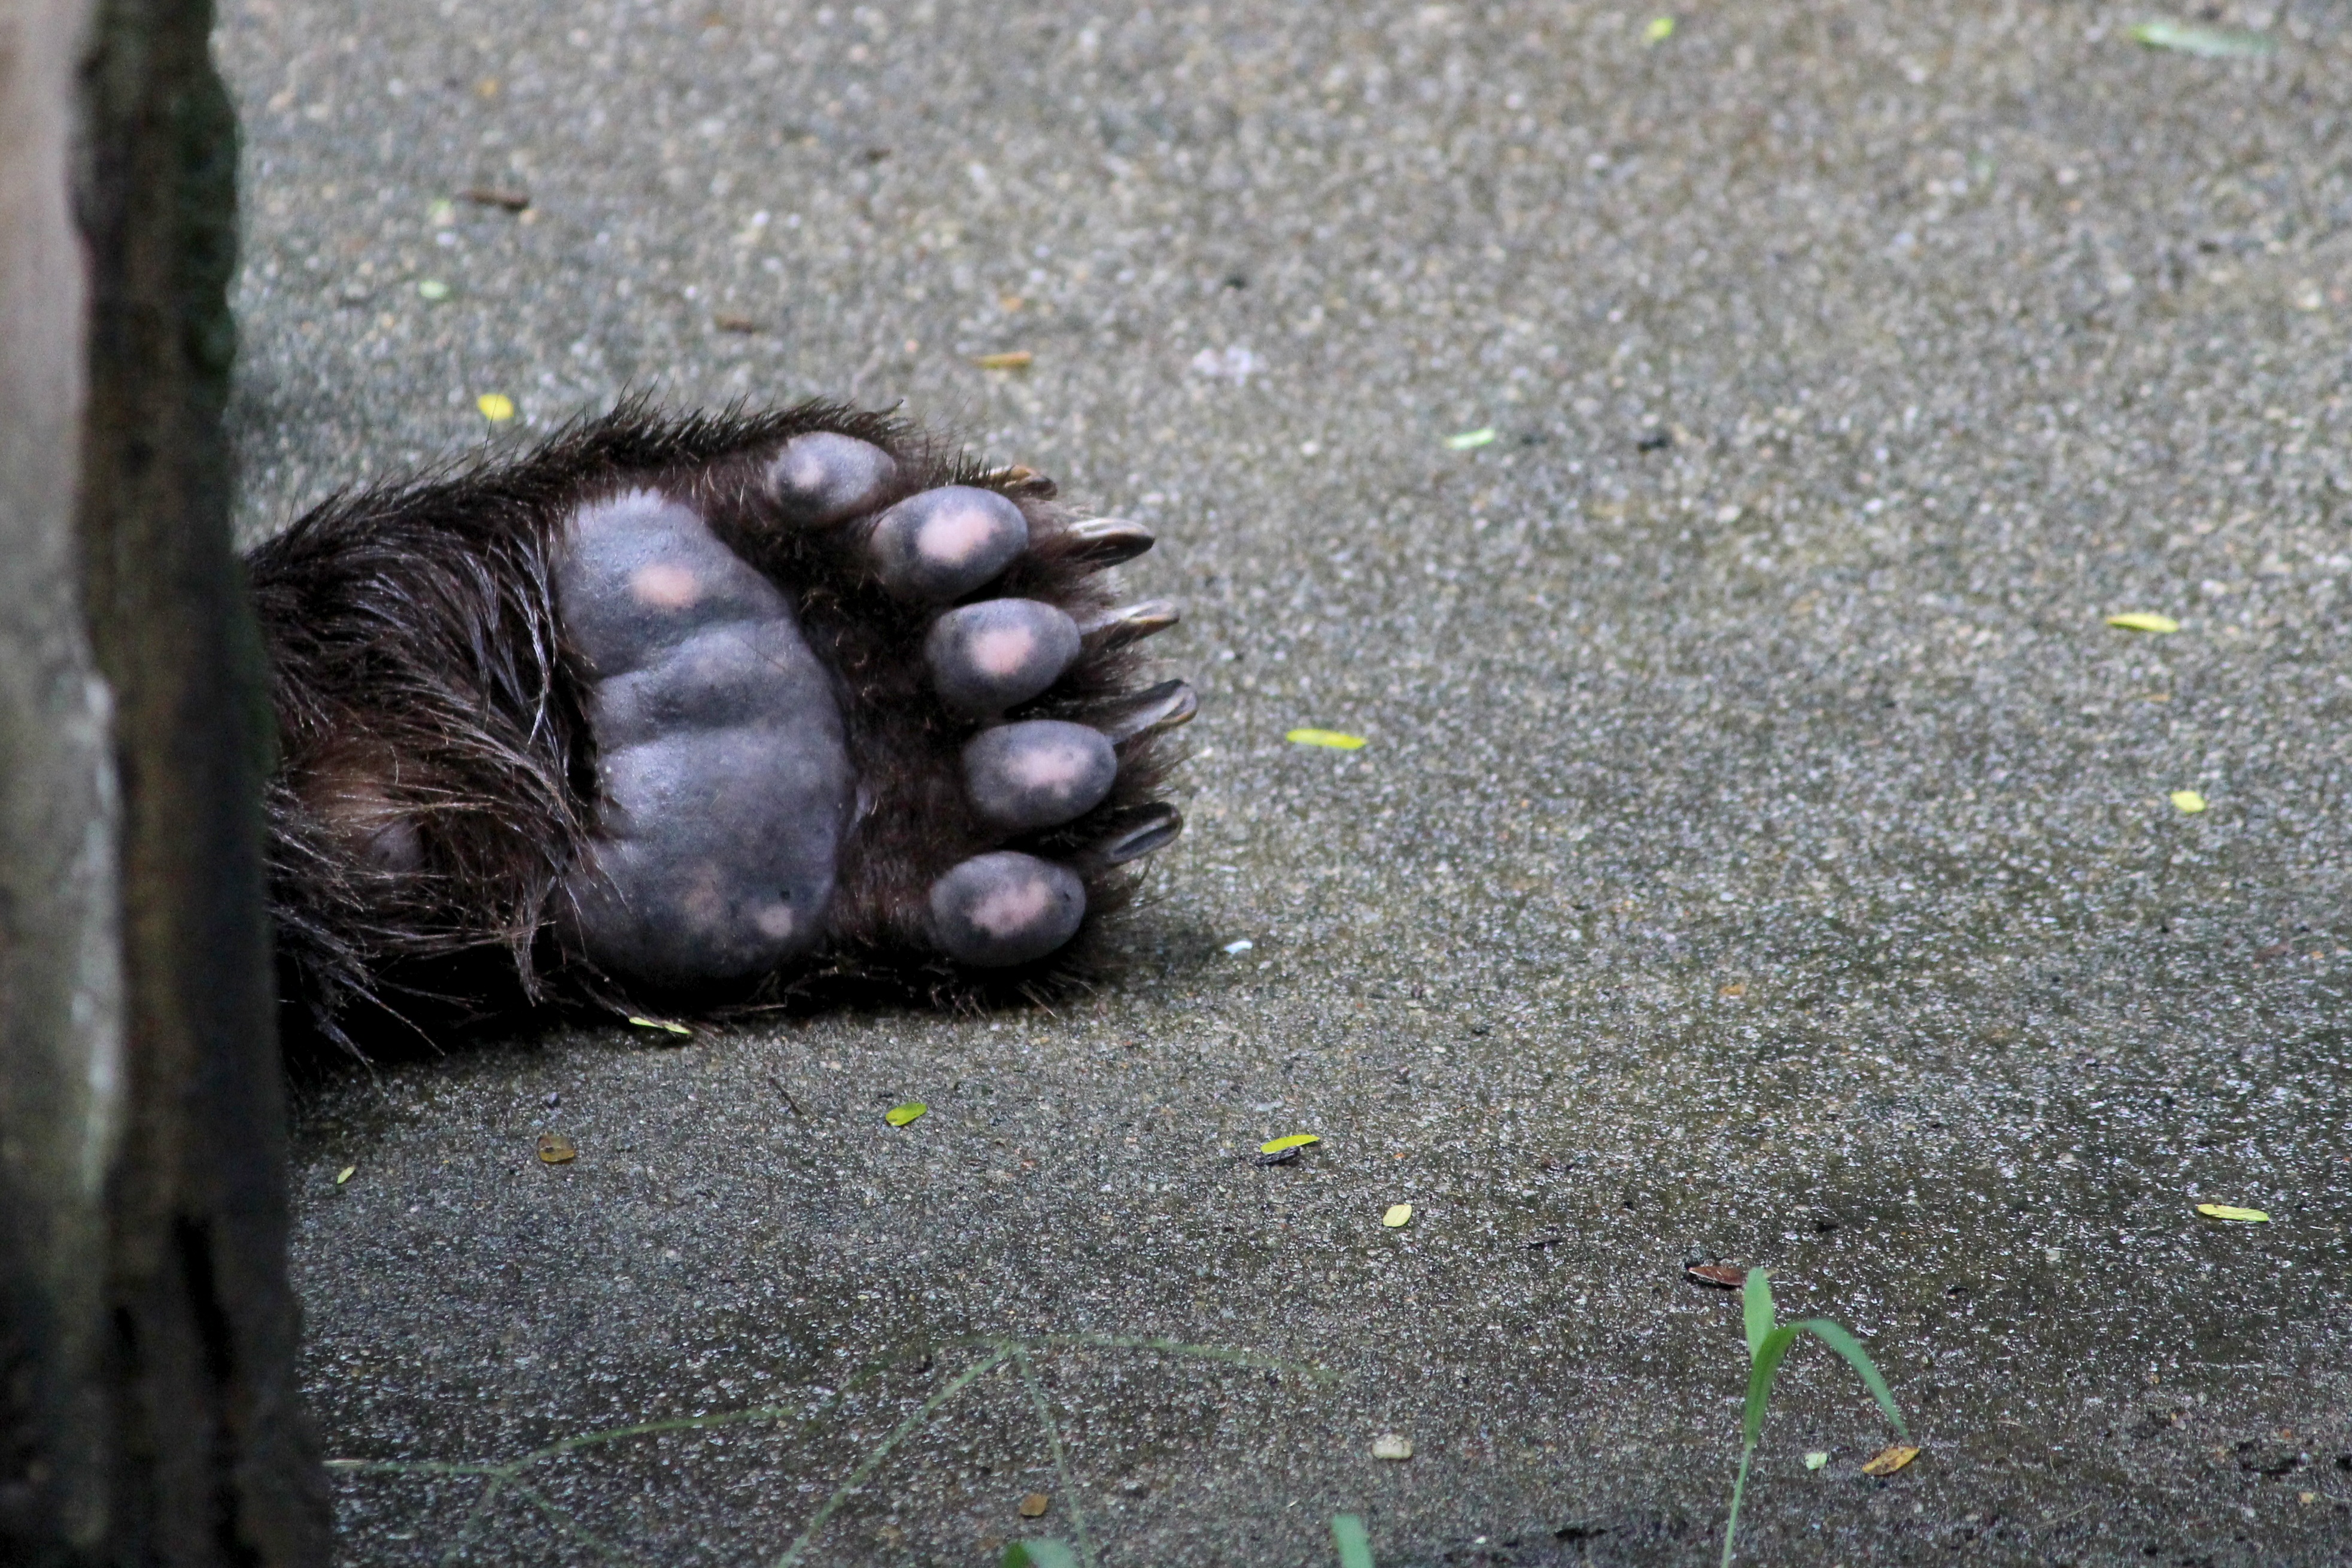
nature, grass, leaf, animal, bear, wildlife, green, foot, soil, fauna, macro photography, bear foot